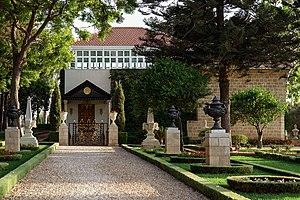
Le centre mondial baha'i est le nom donné au centre spirituel et administratif des baha'is, localisé en Israël. Il est composé du mausolée de Bahāʾ-Allāh, situé près d'Acre, du mausolée du Báb et ses terrasses sur le mont Carmel à Haïfa, ainsi que de divers autres bâtiments, incluant l'arc baha'i.
Le bahaïsme, ou baha’isme, aussi connu sous le nom de foi bahá’íe ou béhaïsme, est une religion abrahamique et monothéiste, proclamant l’unité spirituelle de l’humanité. Les membres de cette communauté religieuse internationale se décrivent comme les adhérents d’une « religion mondiale indépendante ».
Mīrzā Ḥusayn-ʿAlī Nūrī, né le 12 novembre 1817 à Téhéran, Iran et mort le 29 mai 1892 à Acre, surnommé Bahāʾ-Allāh, est le fondateur de la religion baha’ie, s’affirmant comme la dernière en date d’une longue lignée de révélations à travers des « enseignants » marquants. Il proclama l’unification prochaine de l’humanité et l’émergence d’une civilisation mondiale. Bahāʾ-Allāh affirme être le « Promis » des religions du passé « venu, au temps de la fin, amener les peuples du monde vers la justice et la prospérité, vers l’Âge d’Or de l’histoire de l’humanité ».